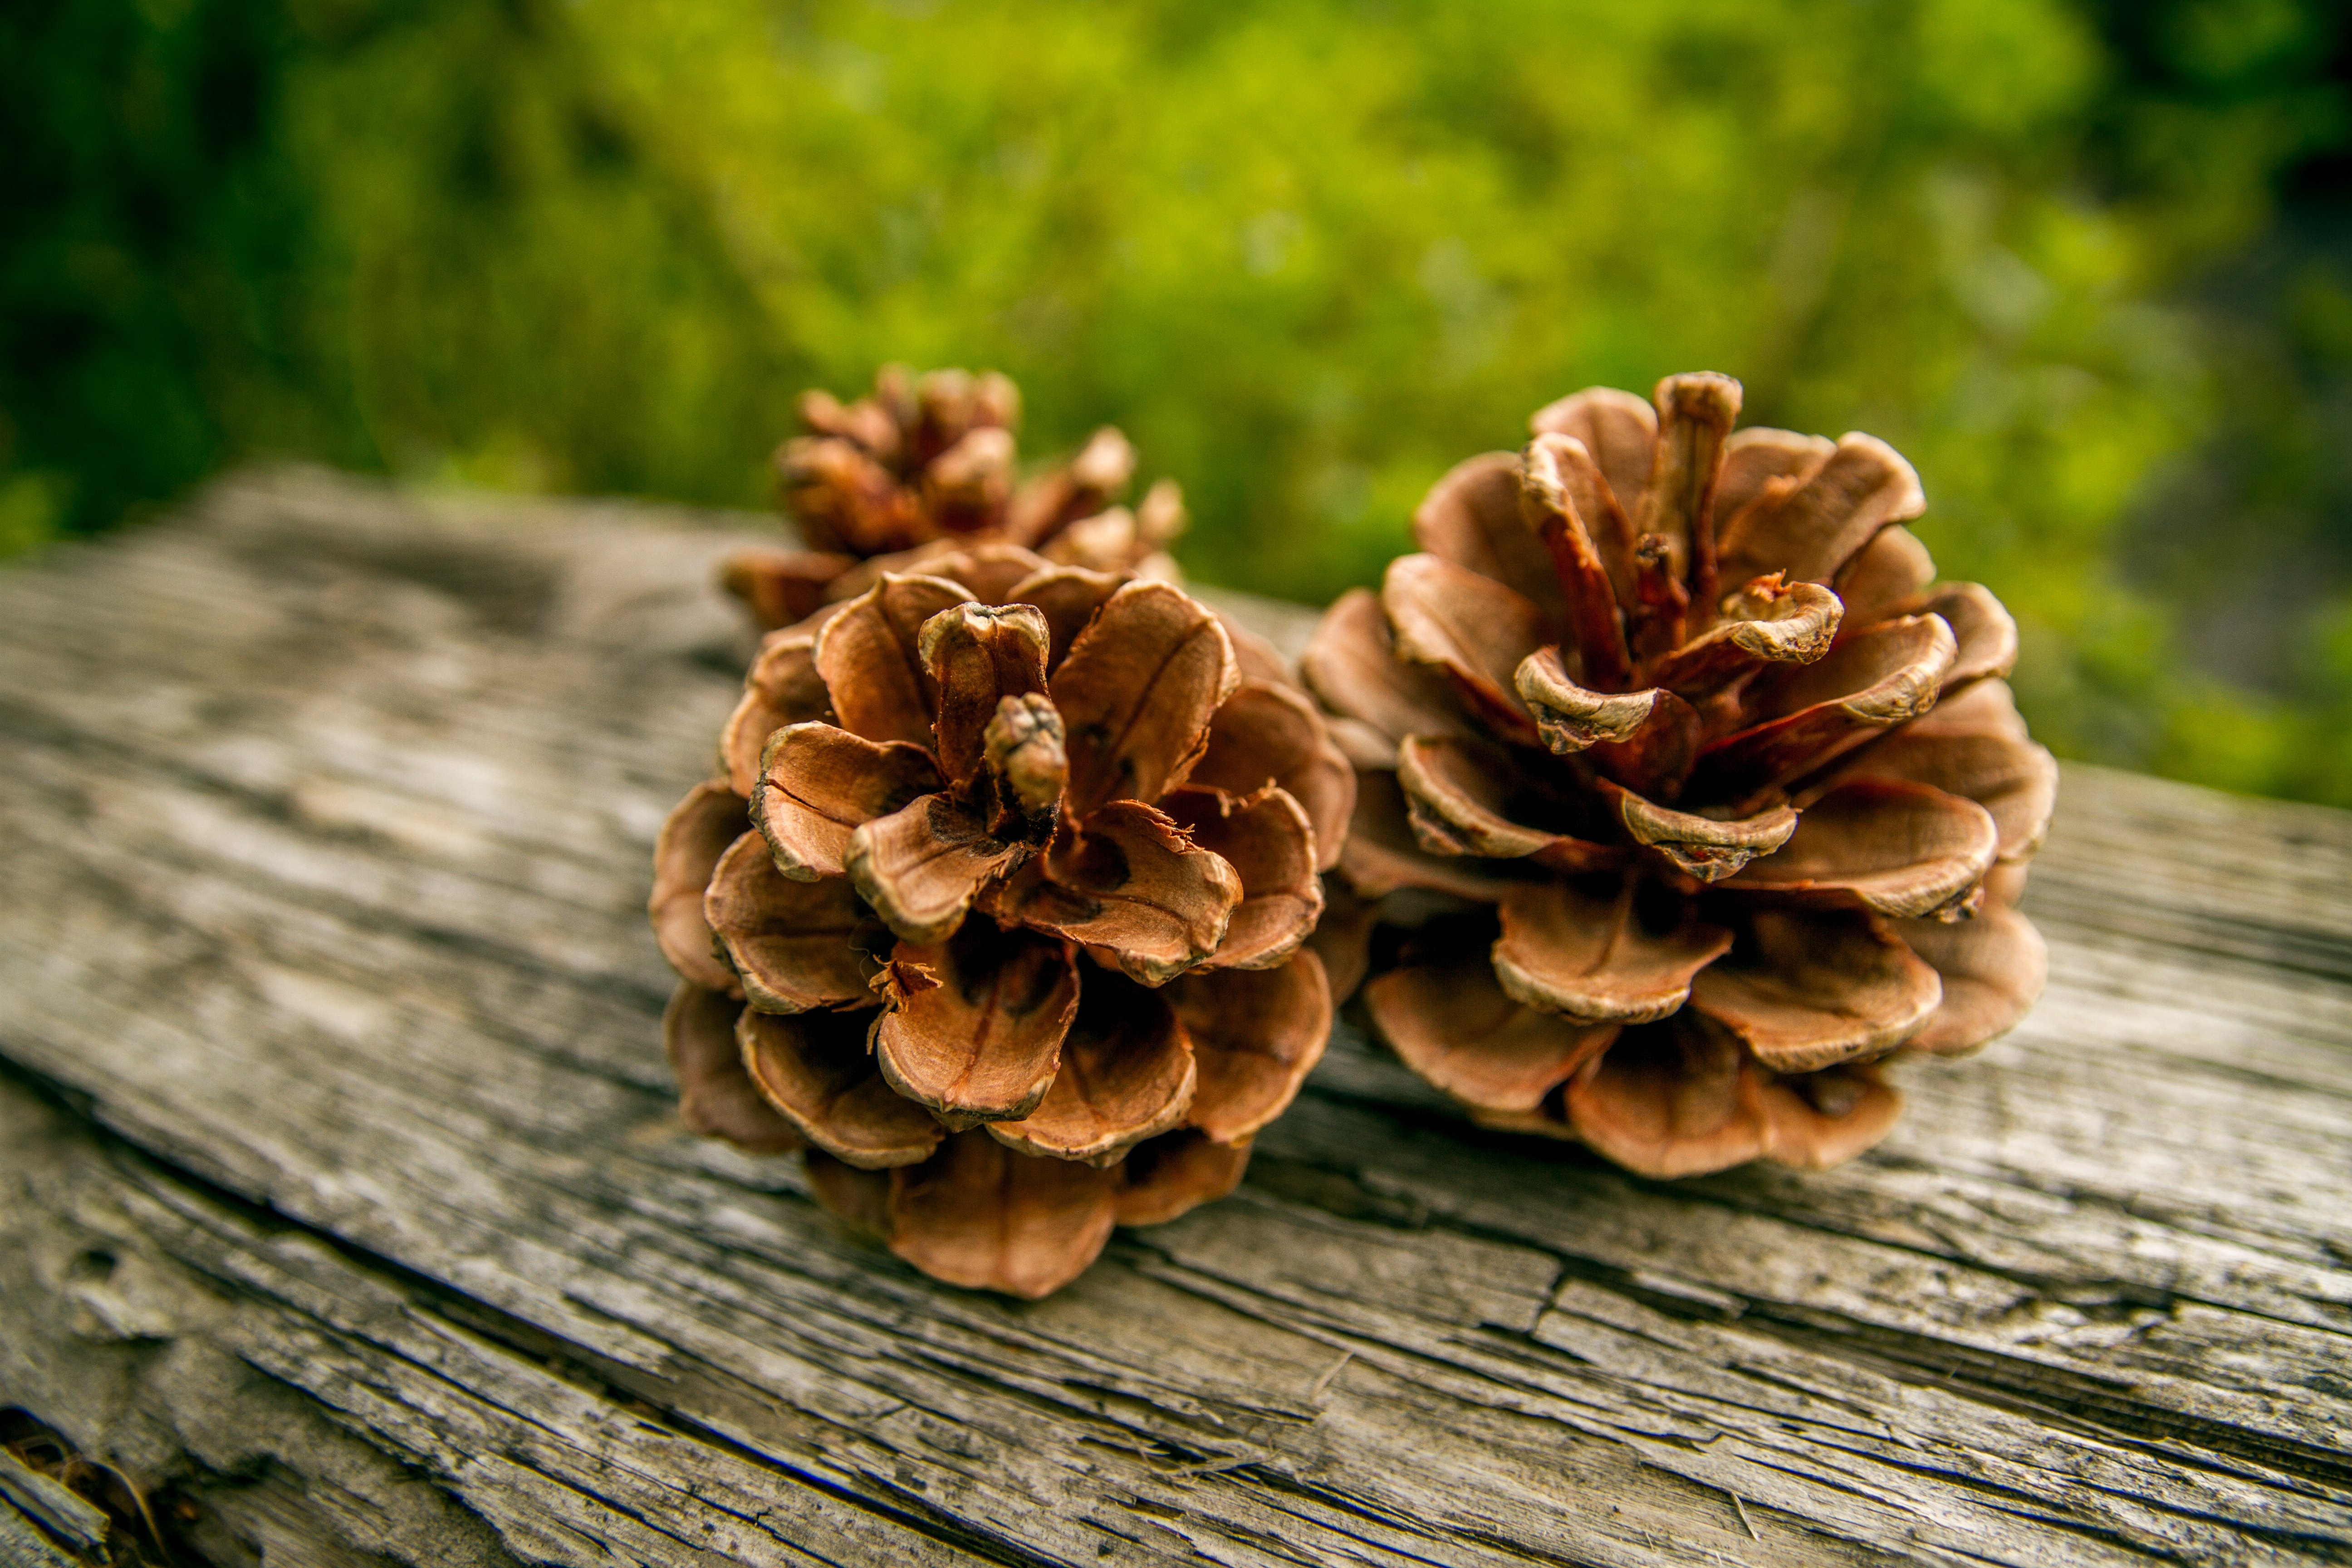
tree, nature, branch, plant, wood, leaf, flower, trunk, pine, natural, autumn, botany, fir, flora, conifer, close up, trees, spruce, seasonal, cones, macro photography, pine family, grass family, woody plant, land plant, arecales, conifer cone